Jerry Goodman

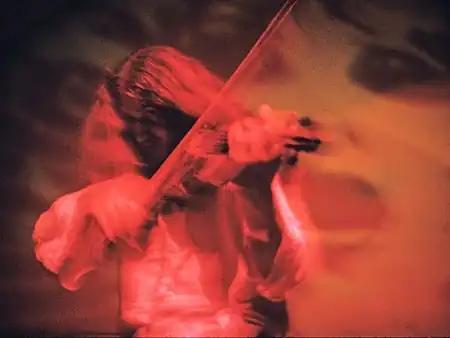
Goodman performing in London in 1970

Jerry Goodman (born March 16, 1949) is an American violinist known for playing electric violin with The Flock and the jazz fusion ensemble Mahavishnu Orchestra.